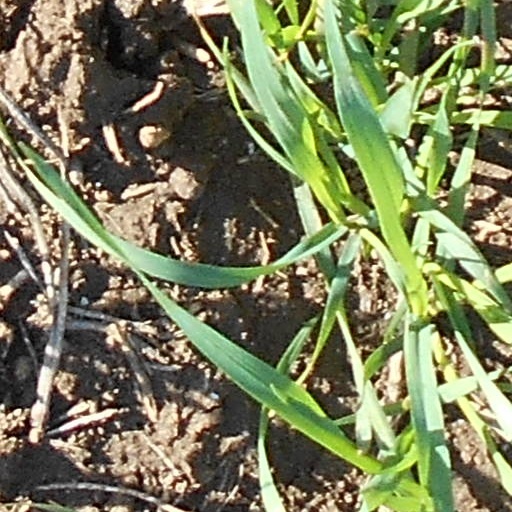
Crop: wheat